Colintraive

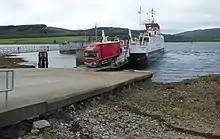
The Colintraive-to-Rhubodach Caledonian MacBrayne ferry, the MV "Loch Dunvegan"

Colintraive lies at the southern end of the mainland section of the A886, which links to the Isle of Bute. A ferry crosses the gap to Rhubodach on Bute, giving access to the tourist town of Rothesay. West Coast Motors provides a bus service, including via the 478 Dunoon–Portavadie route.